Mombello Psychiatric Hospital

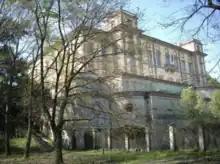
Facade of the Hospital in Mombello-Limbiate April 10, 2019

In the early 1900s, Giuseppe Paravicini did an autopsy on the bodies of the patients of the hospital to study their conditions "post mortem".